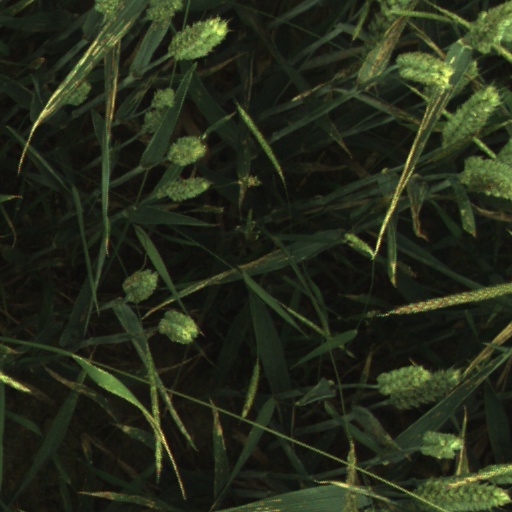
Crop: wheat